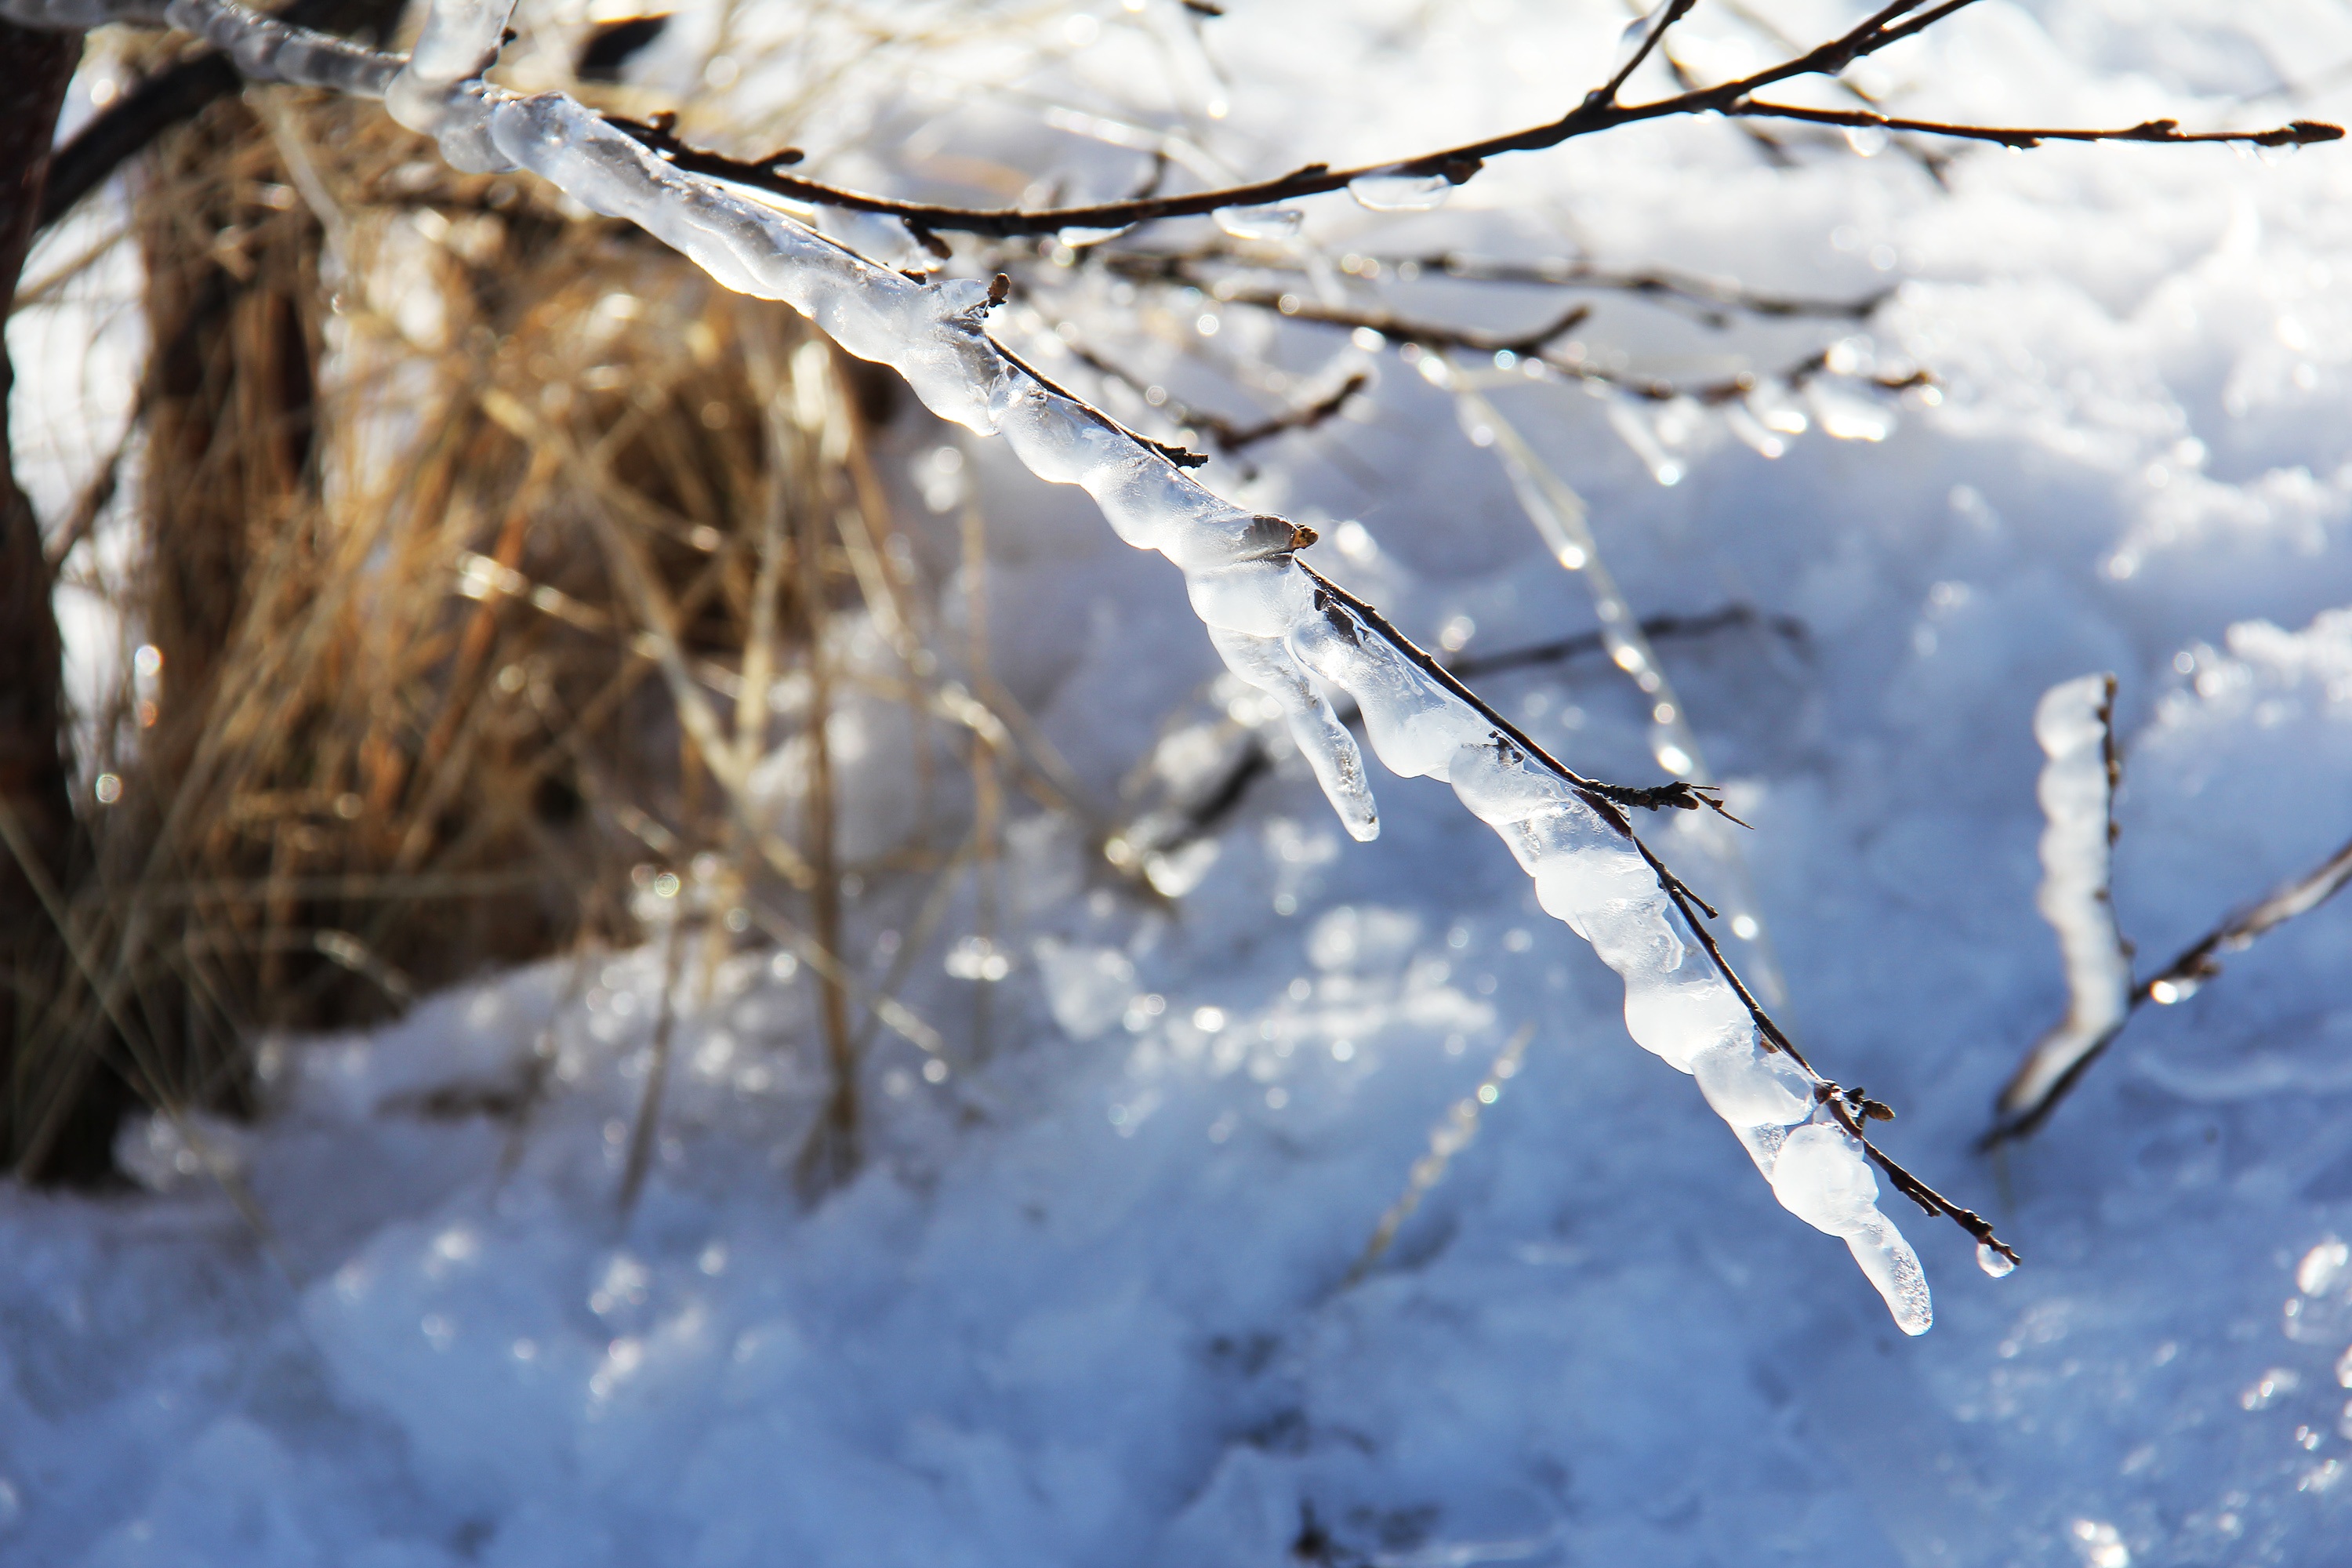
tree, branch, snow, cold, winter, white, sunlight, view, frost, europe, ice, spring, natural, weather, iceland, season, twig, icy, amazing, beautiful, scandinavia, reykjavik, freezing, breathtaking